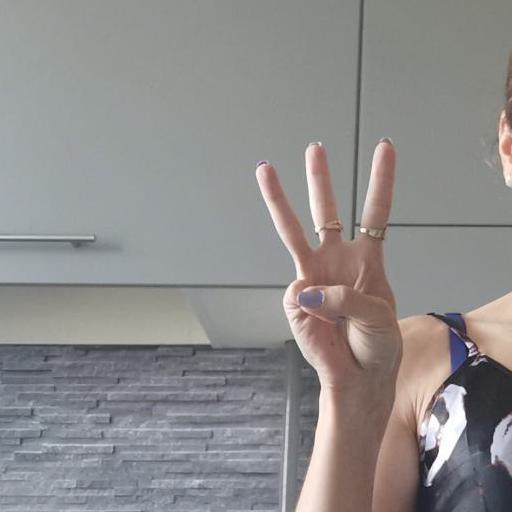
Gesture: three